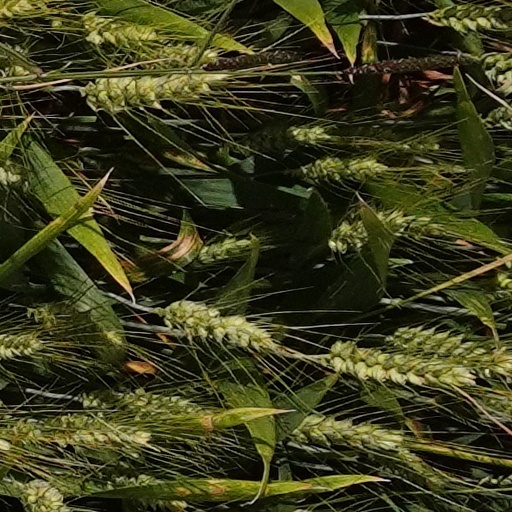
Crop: wheat